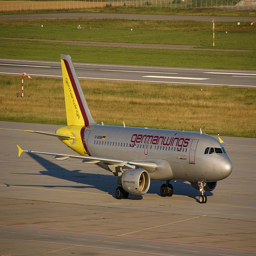
A modern jet aircraft on the runway of an airport
A german airplane is on an airport runway.
A lone aircraft is sitting on a long runway.
a silver plane sits on an airport tarmac
A plane that is on the ground in the day light.